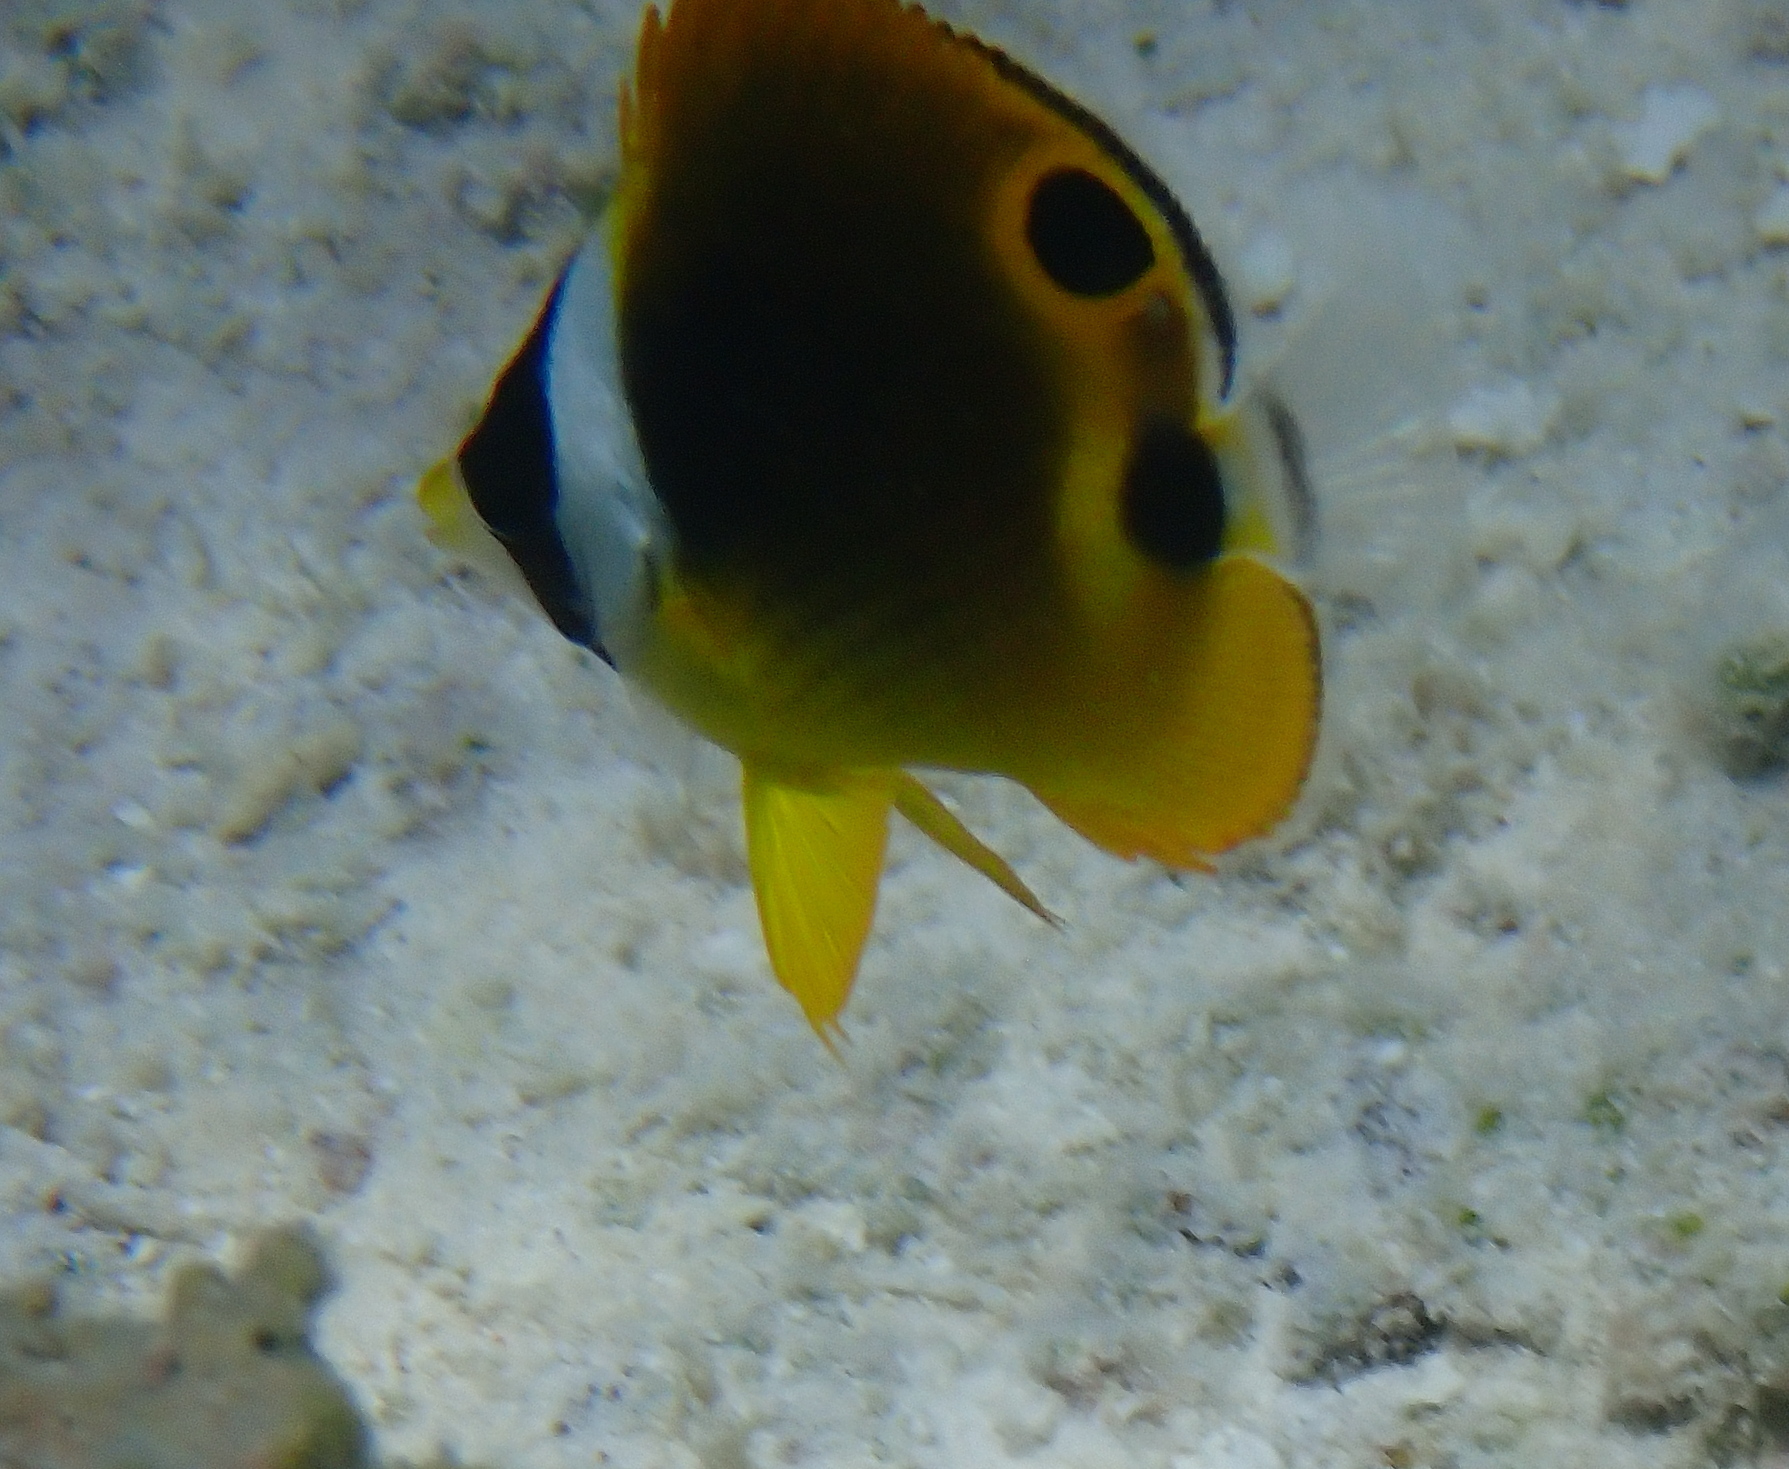
Chaetodon lunula (Raccoon Butterflyfish)